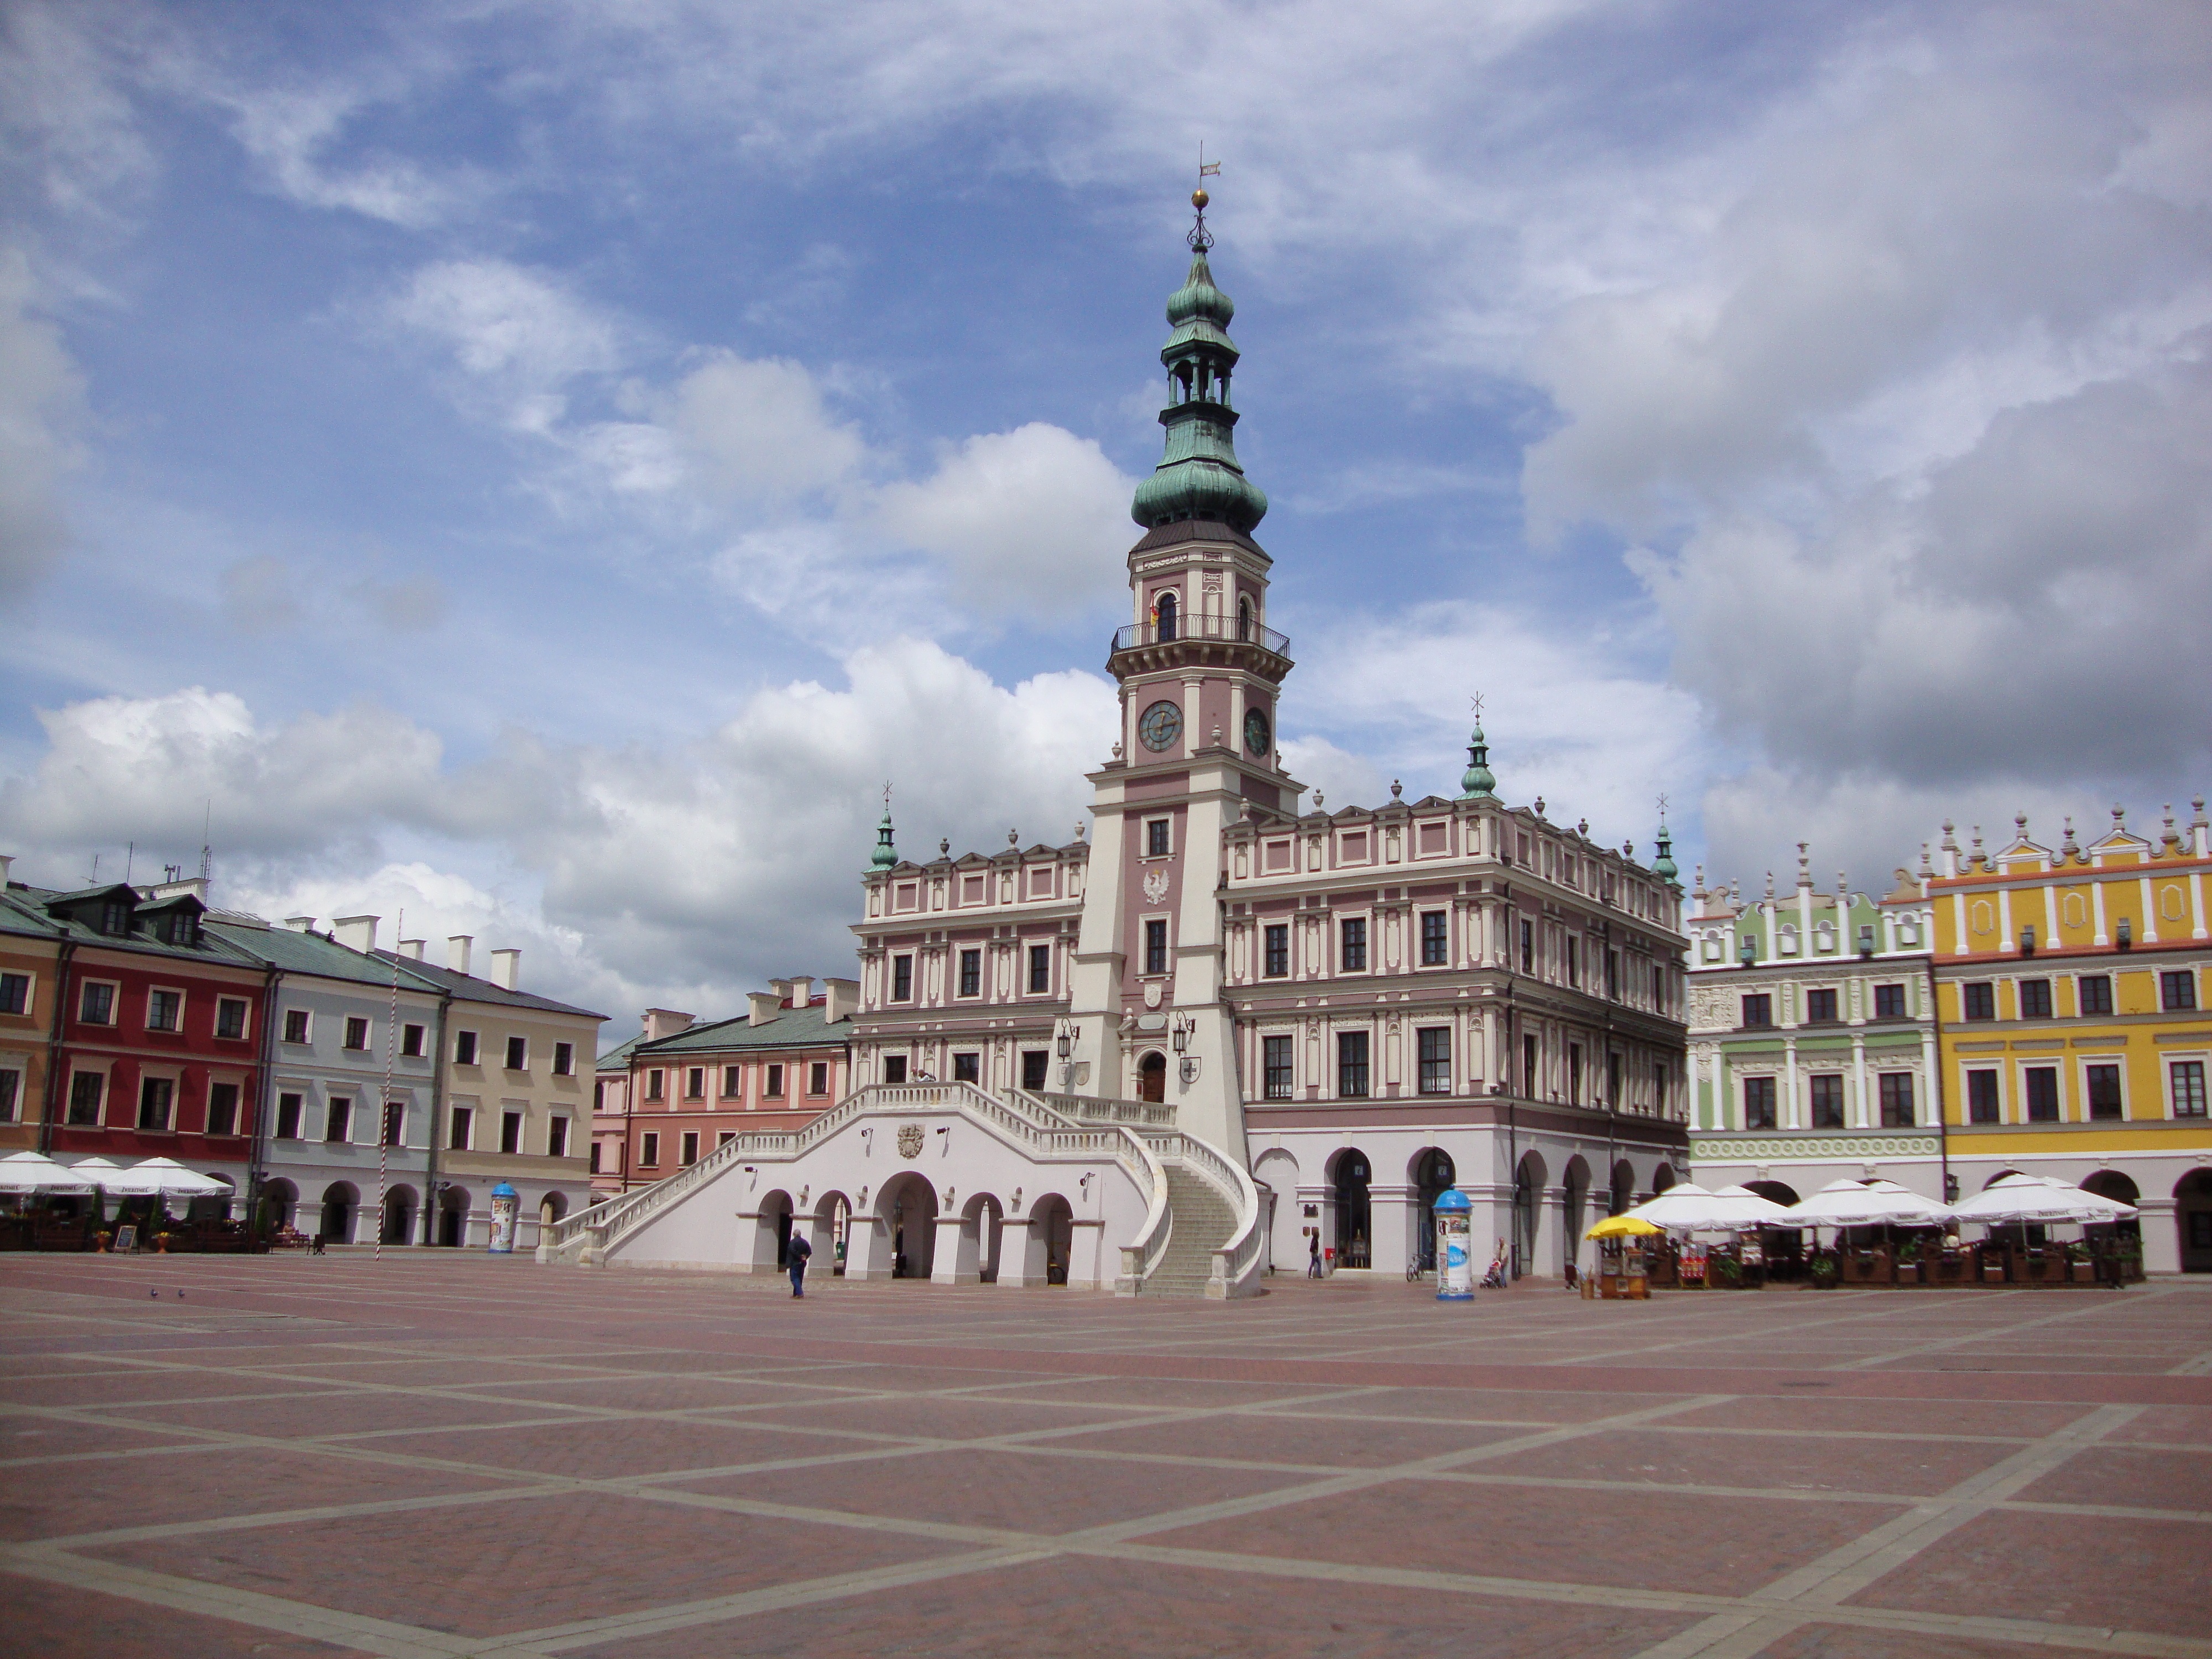
palace, city, monument, cityscape, downtown, tower, plaza, landmark, facade, poland, town square, metropolis, the market, the old town, zamo, the town hall, urban area, human settlement